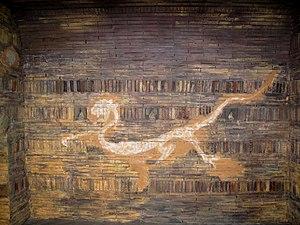
Baekje, est un royaume qui se développa au début de notre ère dans le sud-ouest de la Corée durant la période des Trois Royaumes, un ensemble de petits États qui sont nommés collectivement Gaya tenant le centre du sud de la péninsule.